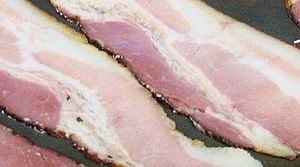
Bacon / Anvendelse / Røget flæsk
Røget flæsk ("bacon") under tilberedning.
Bacon er letsaltet kød fra siden eller ryggen på unge svin. Flæsket kan være røget. Røg og salt gør bacon ideelt til opbevaring. Ordet har på engelsk været brugt siden 1500 f.Kr., men først fra 1700-tallet i vores betydning. Bacon kan fremstilles billigere med røgaroma.